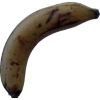
Label: banana